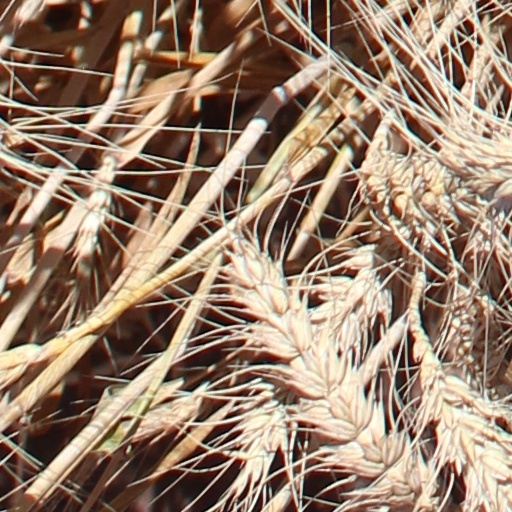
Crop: wheat